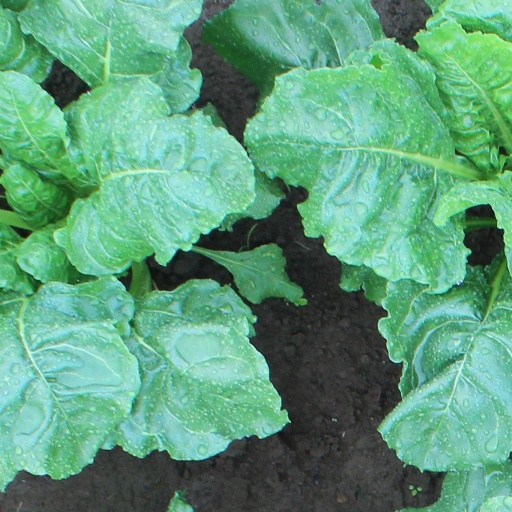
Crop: sugar beet